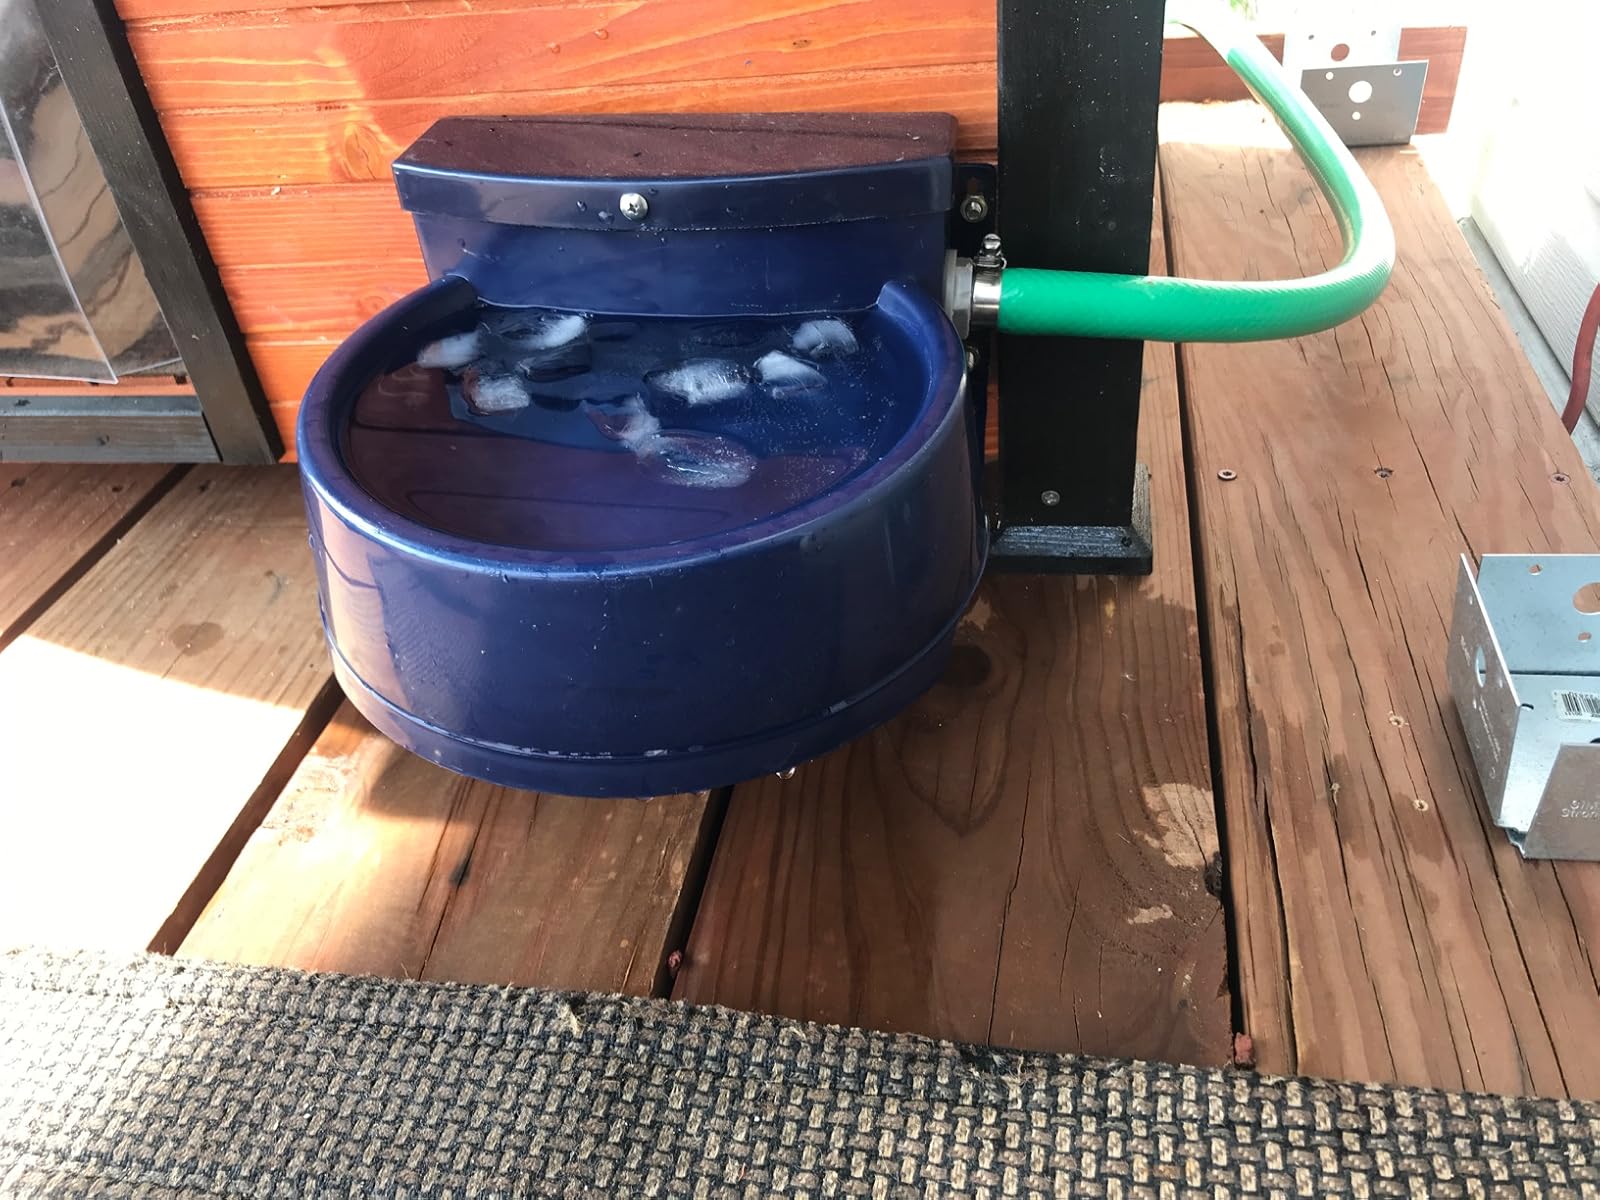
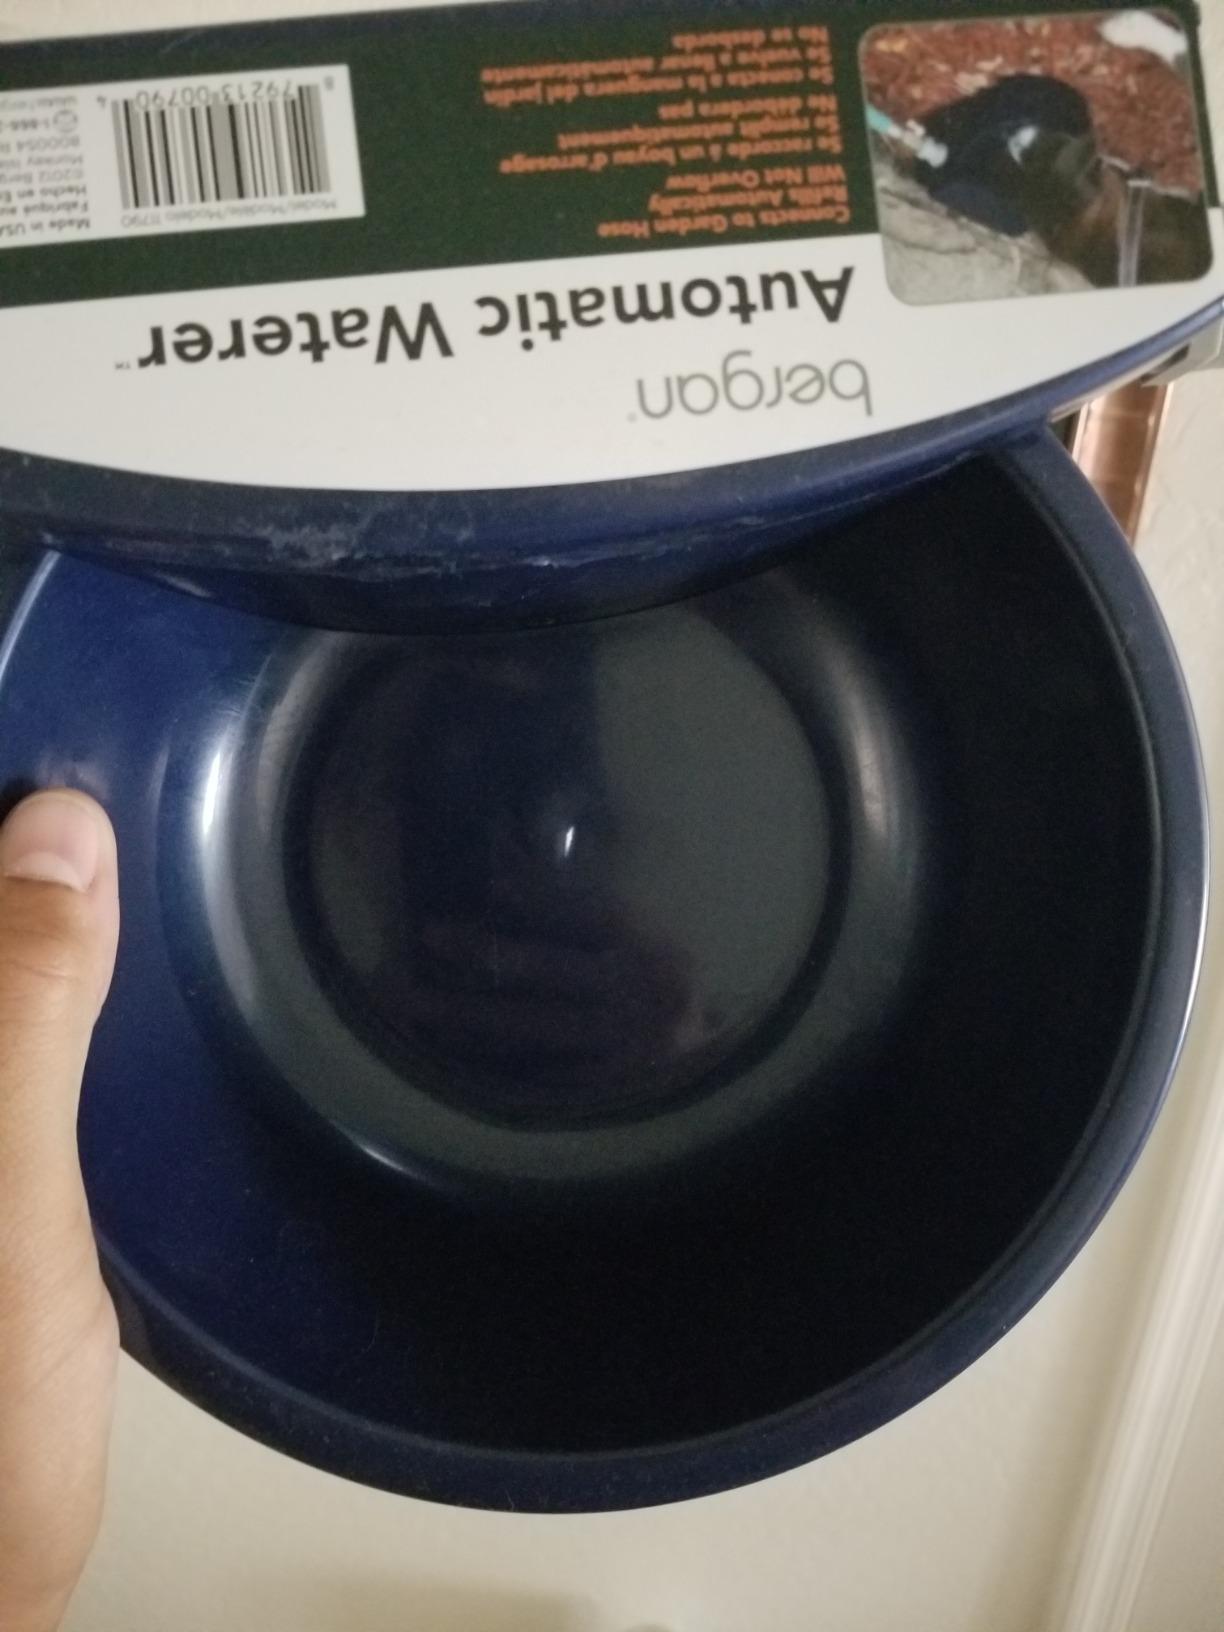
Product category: items_bowl
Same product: yes